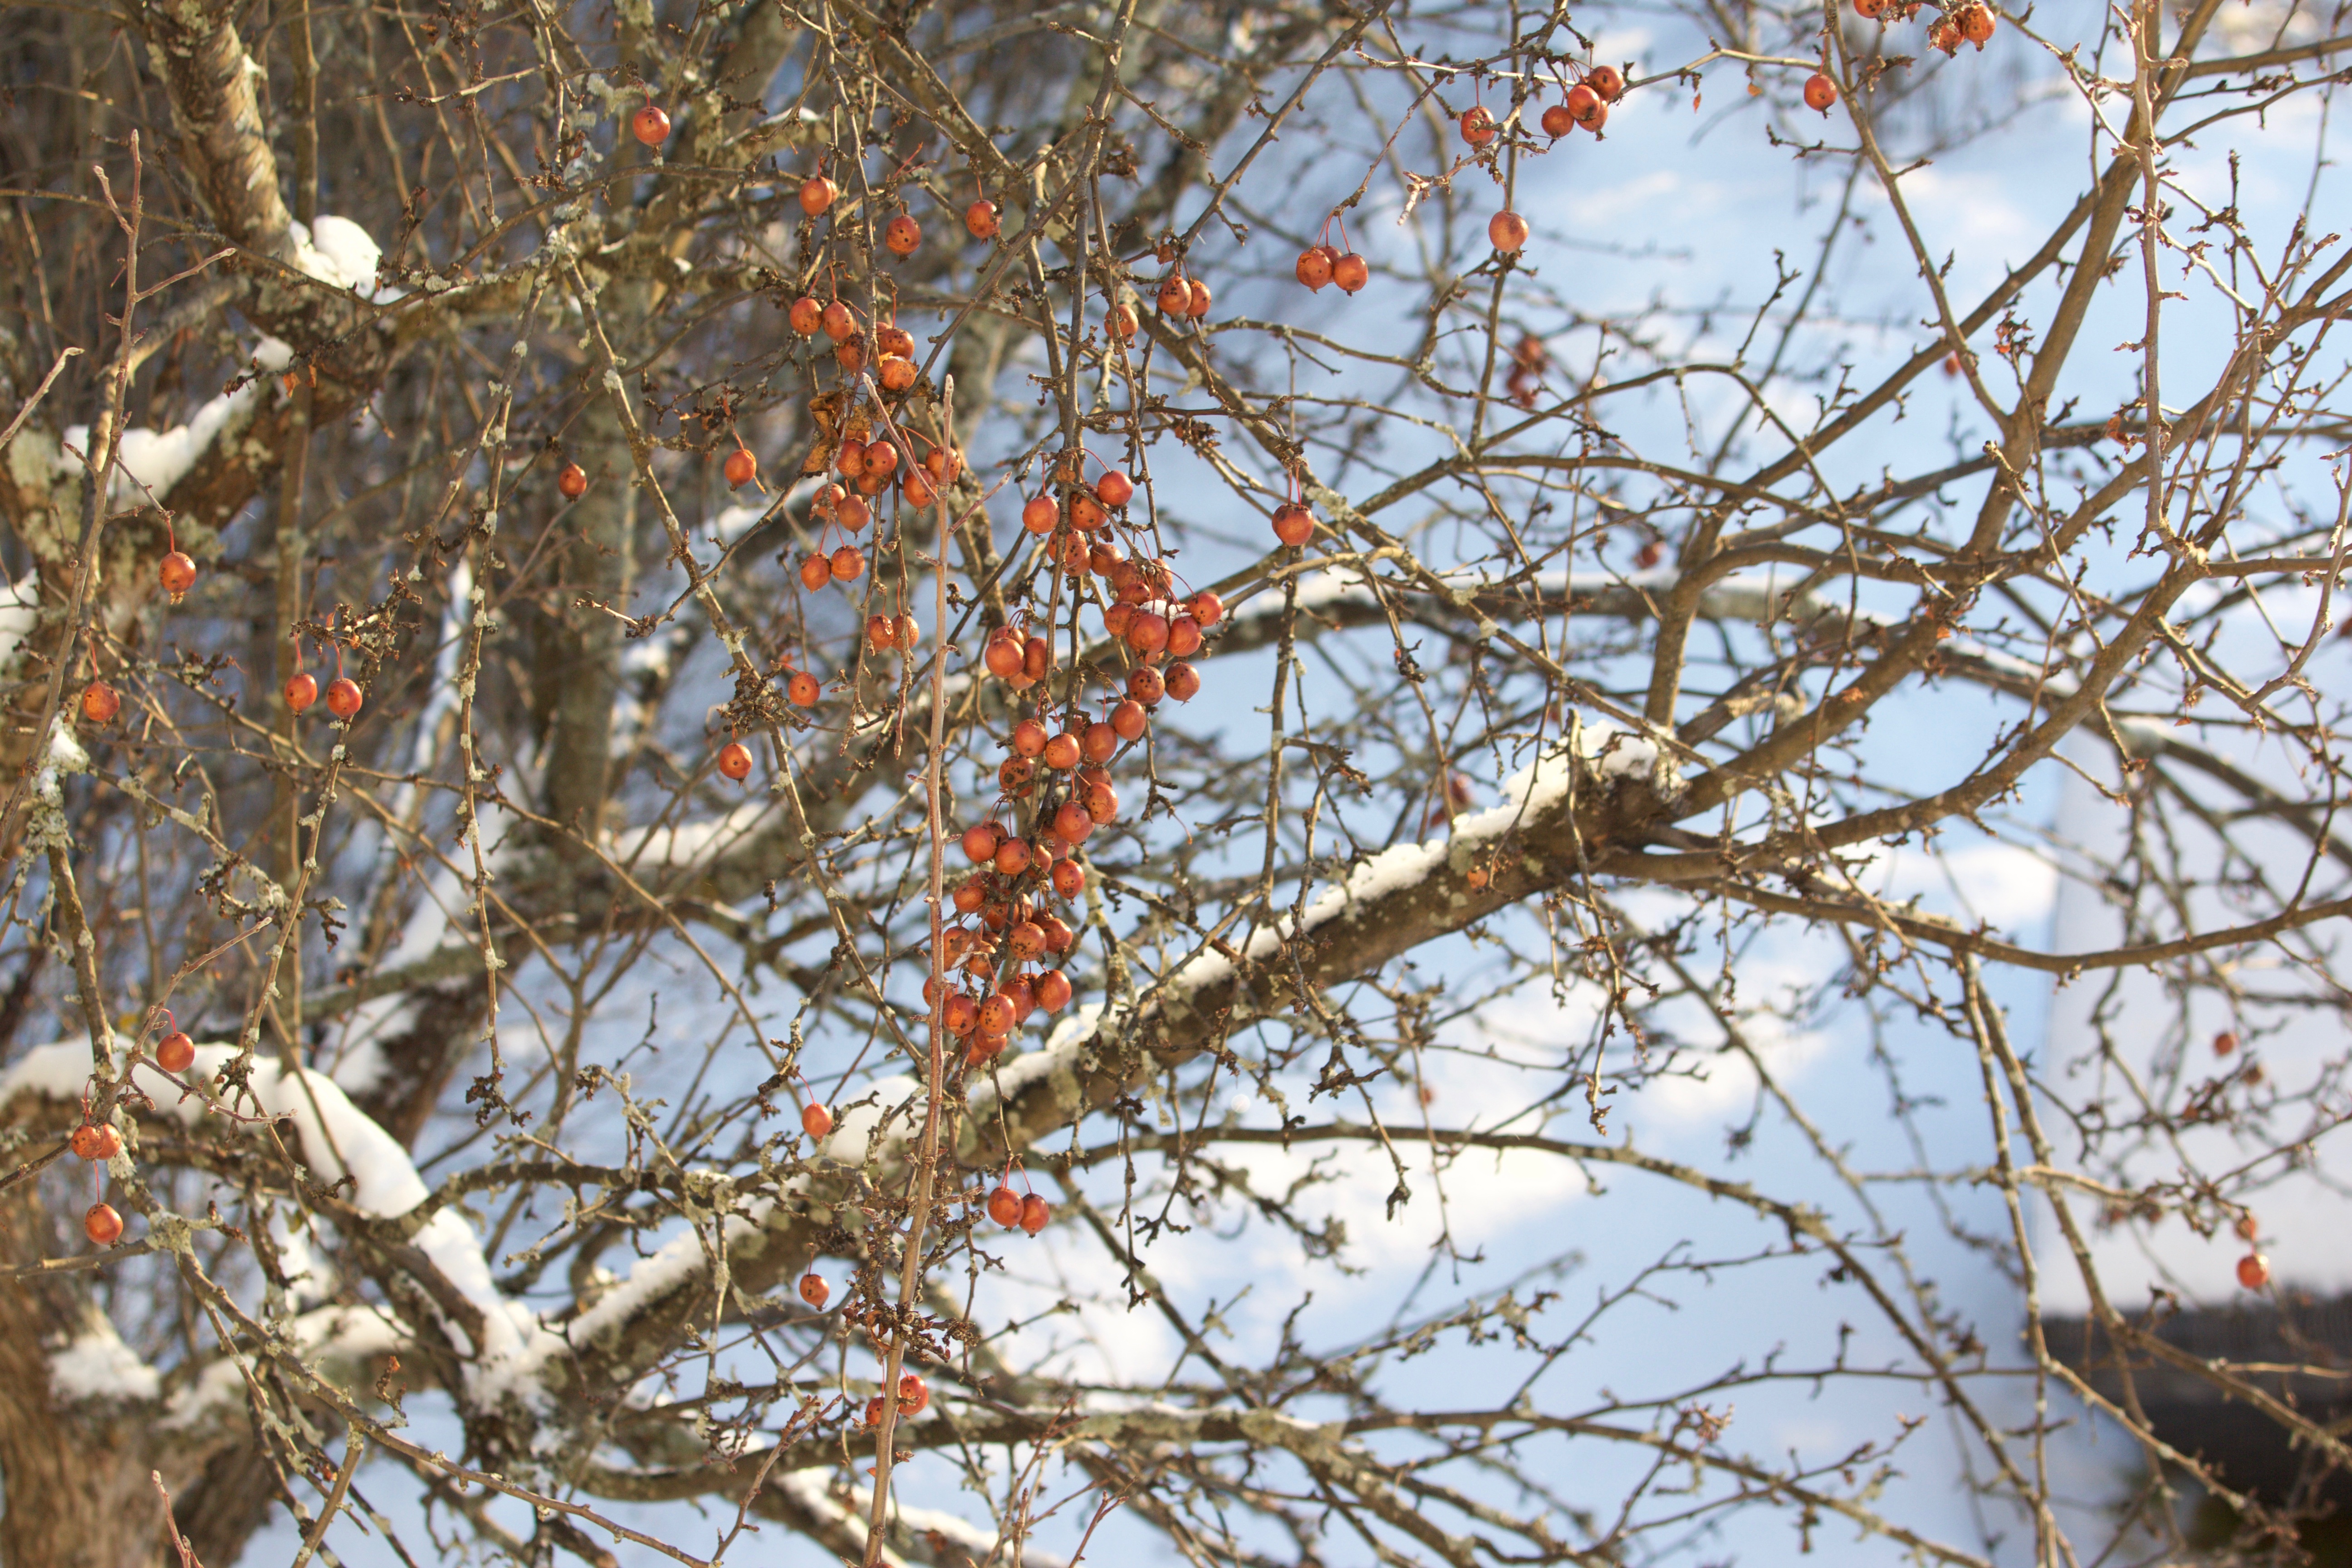
apple, tree, branch, snow, winter, plant, fruit, leaf, flower, frost, ice, spring, autumn, weather, garden, flora, season, twig, fruit tree, woody plant